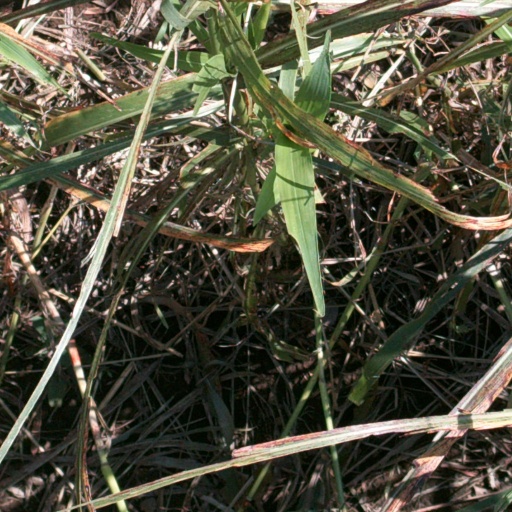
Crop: sorghum